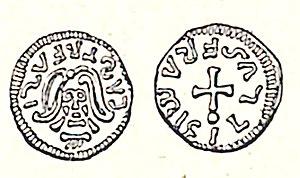
Monnaie mérovingienne frappée dans l'atelier monétaire toulousain de Framigillus (mention ""FRAMIGILLVS"" au revers) Tiers de sou d'or. Mention à l'avers ""CASTR FVSI"""
Foix est une commune française, ancienne capitale du comté de Foix, aujourd'hui préfecture du département de l'Ariège située en région Occitanie. Au recensement de 2014, la ville comptabilisait 9 721 habitants, ce qui en fait une des plus petites préfectures de France. Elle est moins peuplée que Pamiers, qui est l'une des deux sous-préfectures.